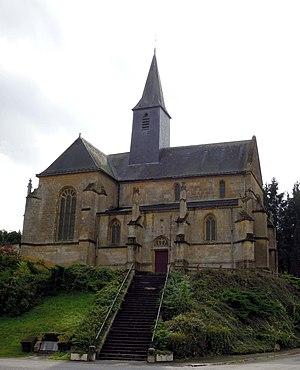
Église Saint-Pierre-aux-Liens, (Classé, 1913) This building is indexed in the Base Mérimée, a database of architectural heritage maintained by the French Ministry of Culture,
Olizy-Primat est une commune française, située dans le département des Ardennes en région Grand Est.
Olizy est une localité d'Olizy-Primat et une ancienne commune française, située dans le département des Ardennes en région Grand Est.